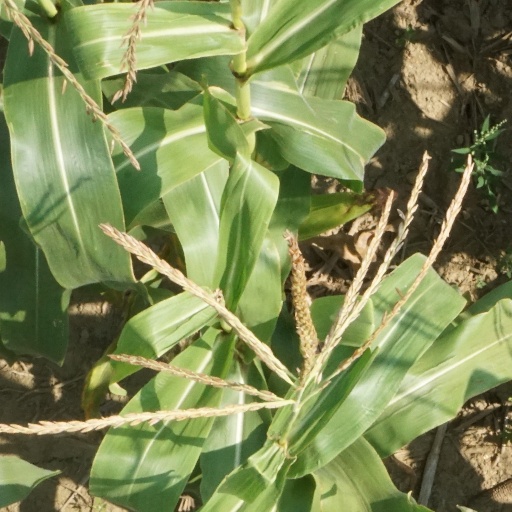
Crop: maize; corn